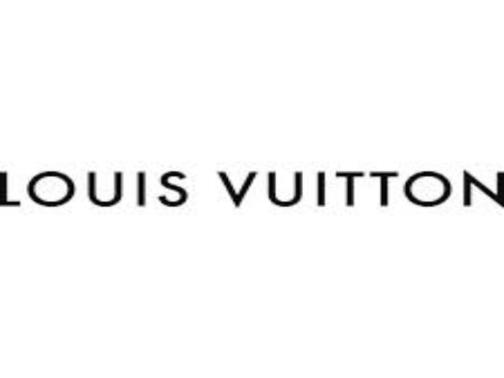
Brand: louis vuitton-1
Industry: Clothes